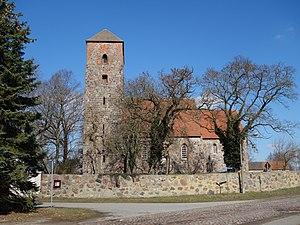
Vue du sud de l'église à Lützlow , commune de Gramzow , arrondissement de Uckermark , état fédéral de Brandebourg, Allemagne Object location53°